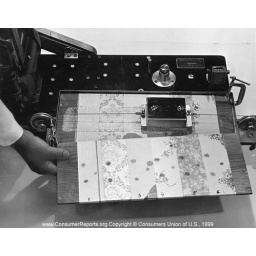
Vinyl wall coverings are tested by machine with extensive cleaning and rubbing to see how they hold up.